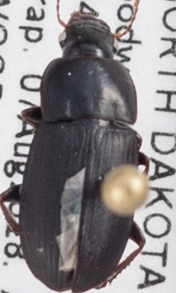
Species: Harpalus opacipennis
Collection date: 2018-08-07
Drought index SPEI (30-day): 0.17
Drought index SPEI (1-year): -0.212
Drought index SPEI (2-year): -0.46